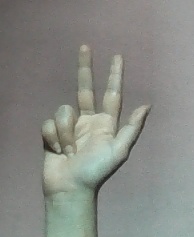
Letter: al